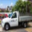
Label: truck